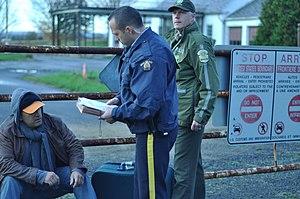
immgration
La Gendarmerie royale du Canada au Québec, communément appelée « Division C », joue le rôle de police fédérale dans la province de Québec. Les quelque 1 500 policiers, membres civils et employés de la fonction publique canalisent leurs efforts dans des créneaux tels que l’intégrité financière, la sécurité nationale et frontalière et la lutte contre le crime organisé. La Gendarmerie royale du Canada au Québec dispose de ressources particulières pour ses enquêtes, en plus d’offrir des services de protection aux dignitaires et un volet de prévention du crime auprès des communautés. Elle procure des services dans chacune des régions du Québec.